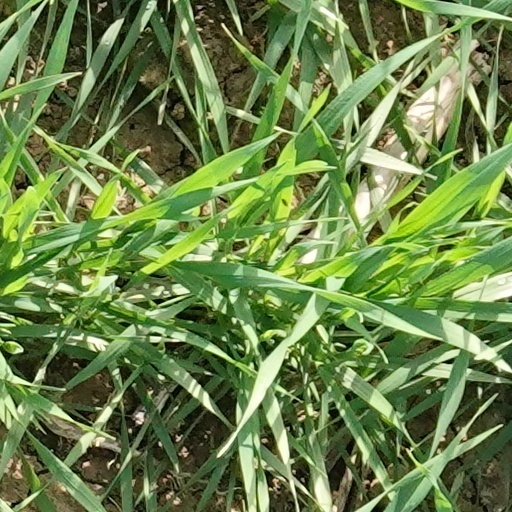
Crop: wheat